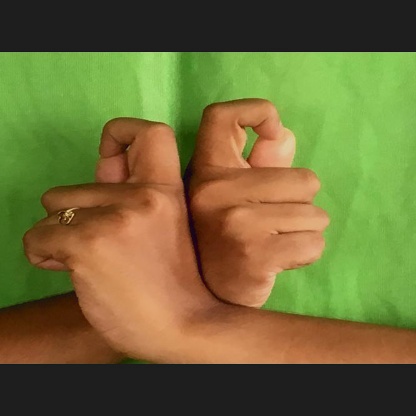
Mudra: Berunda